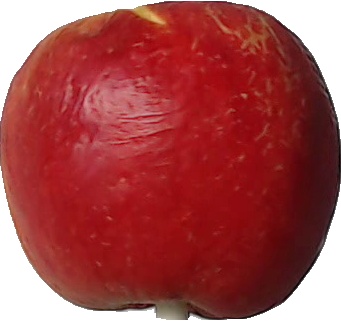
Label: apple_red_yellow_1